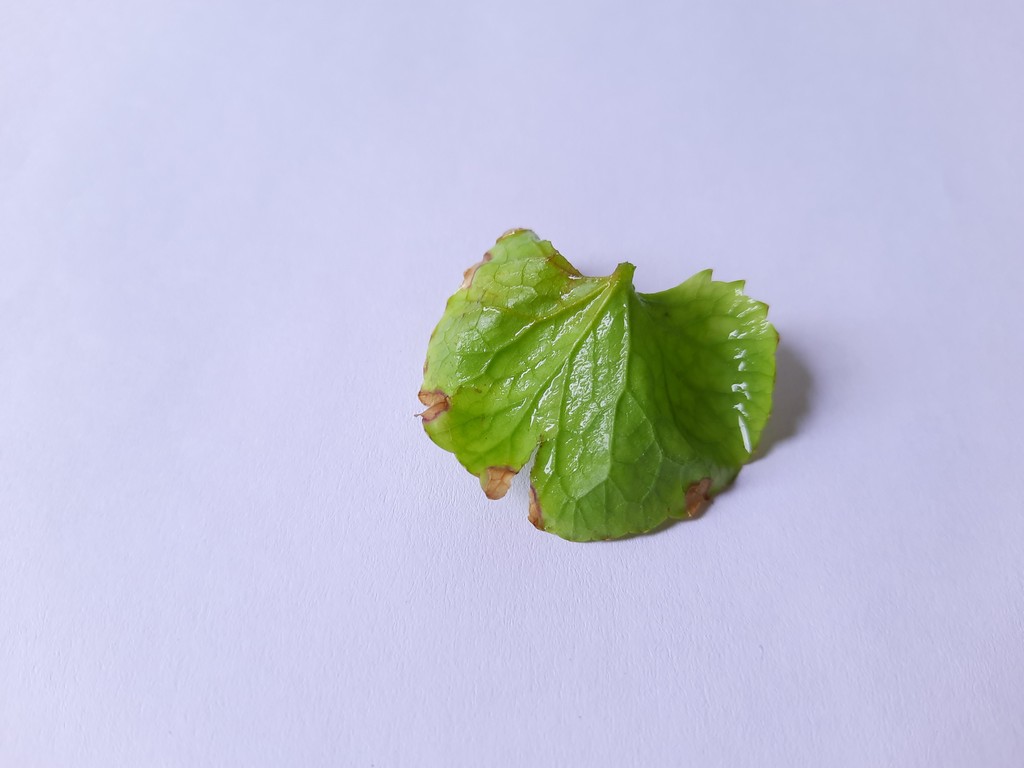
Label: Unhealthy